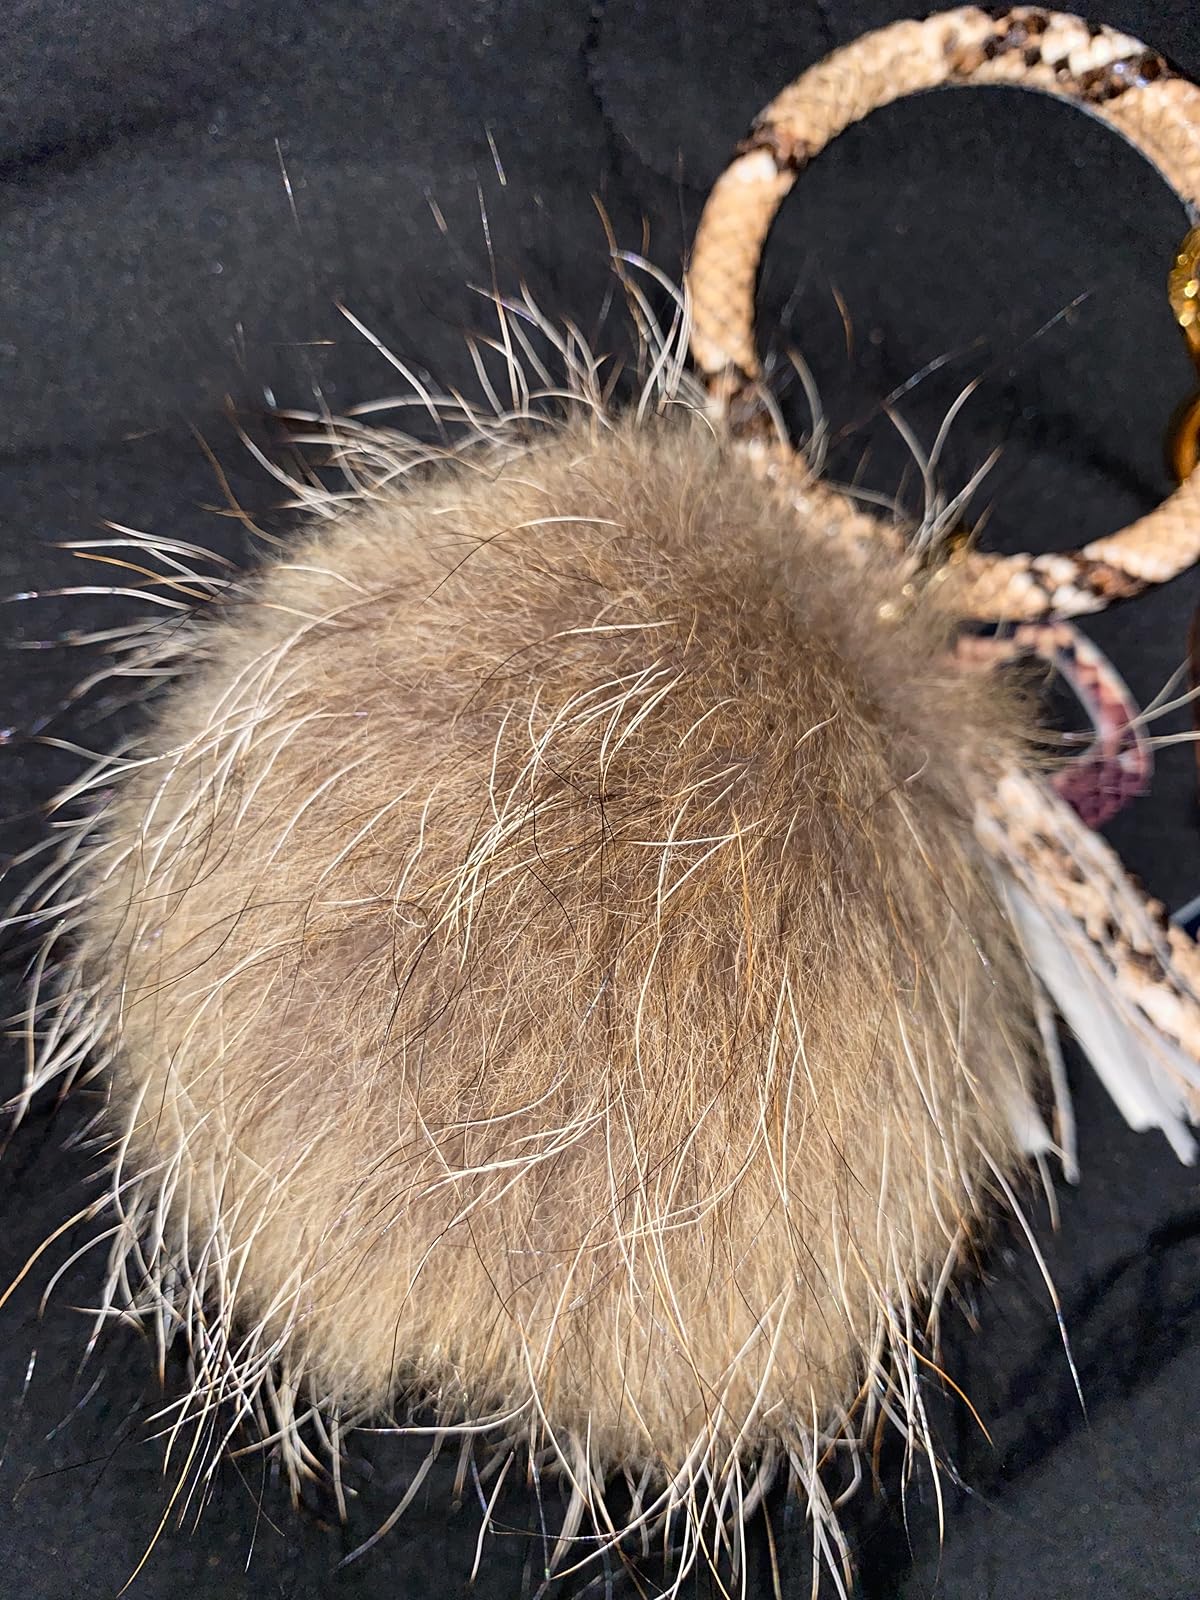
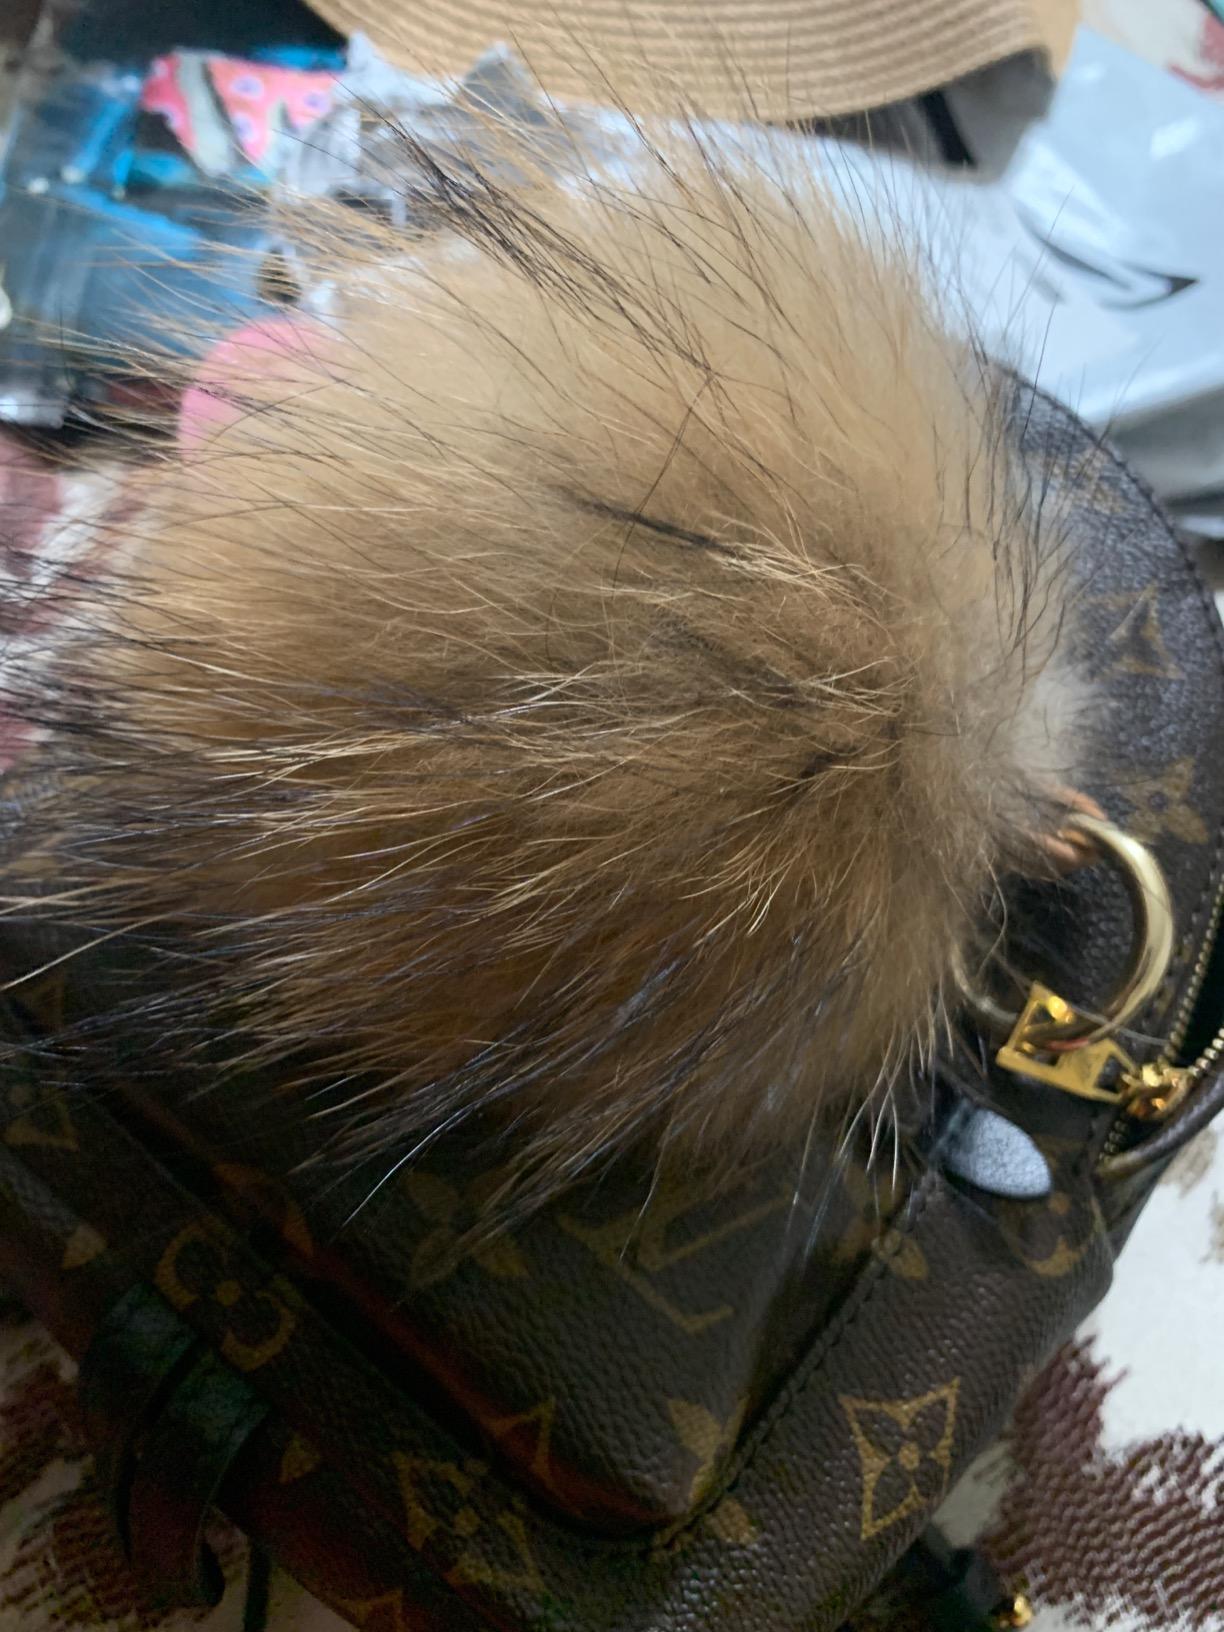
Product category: accessories_keychain
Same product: yes